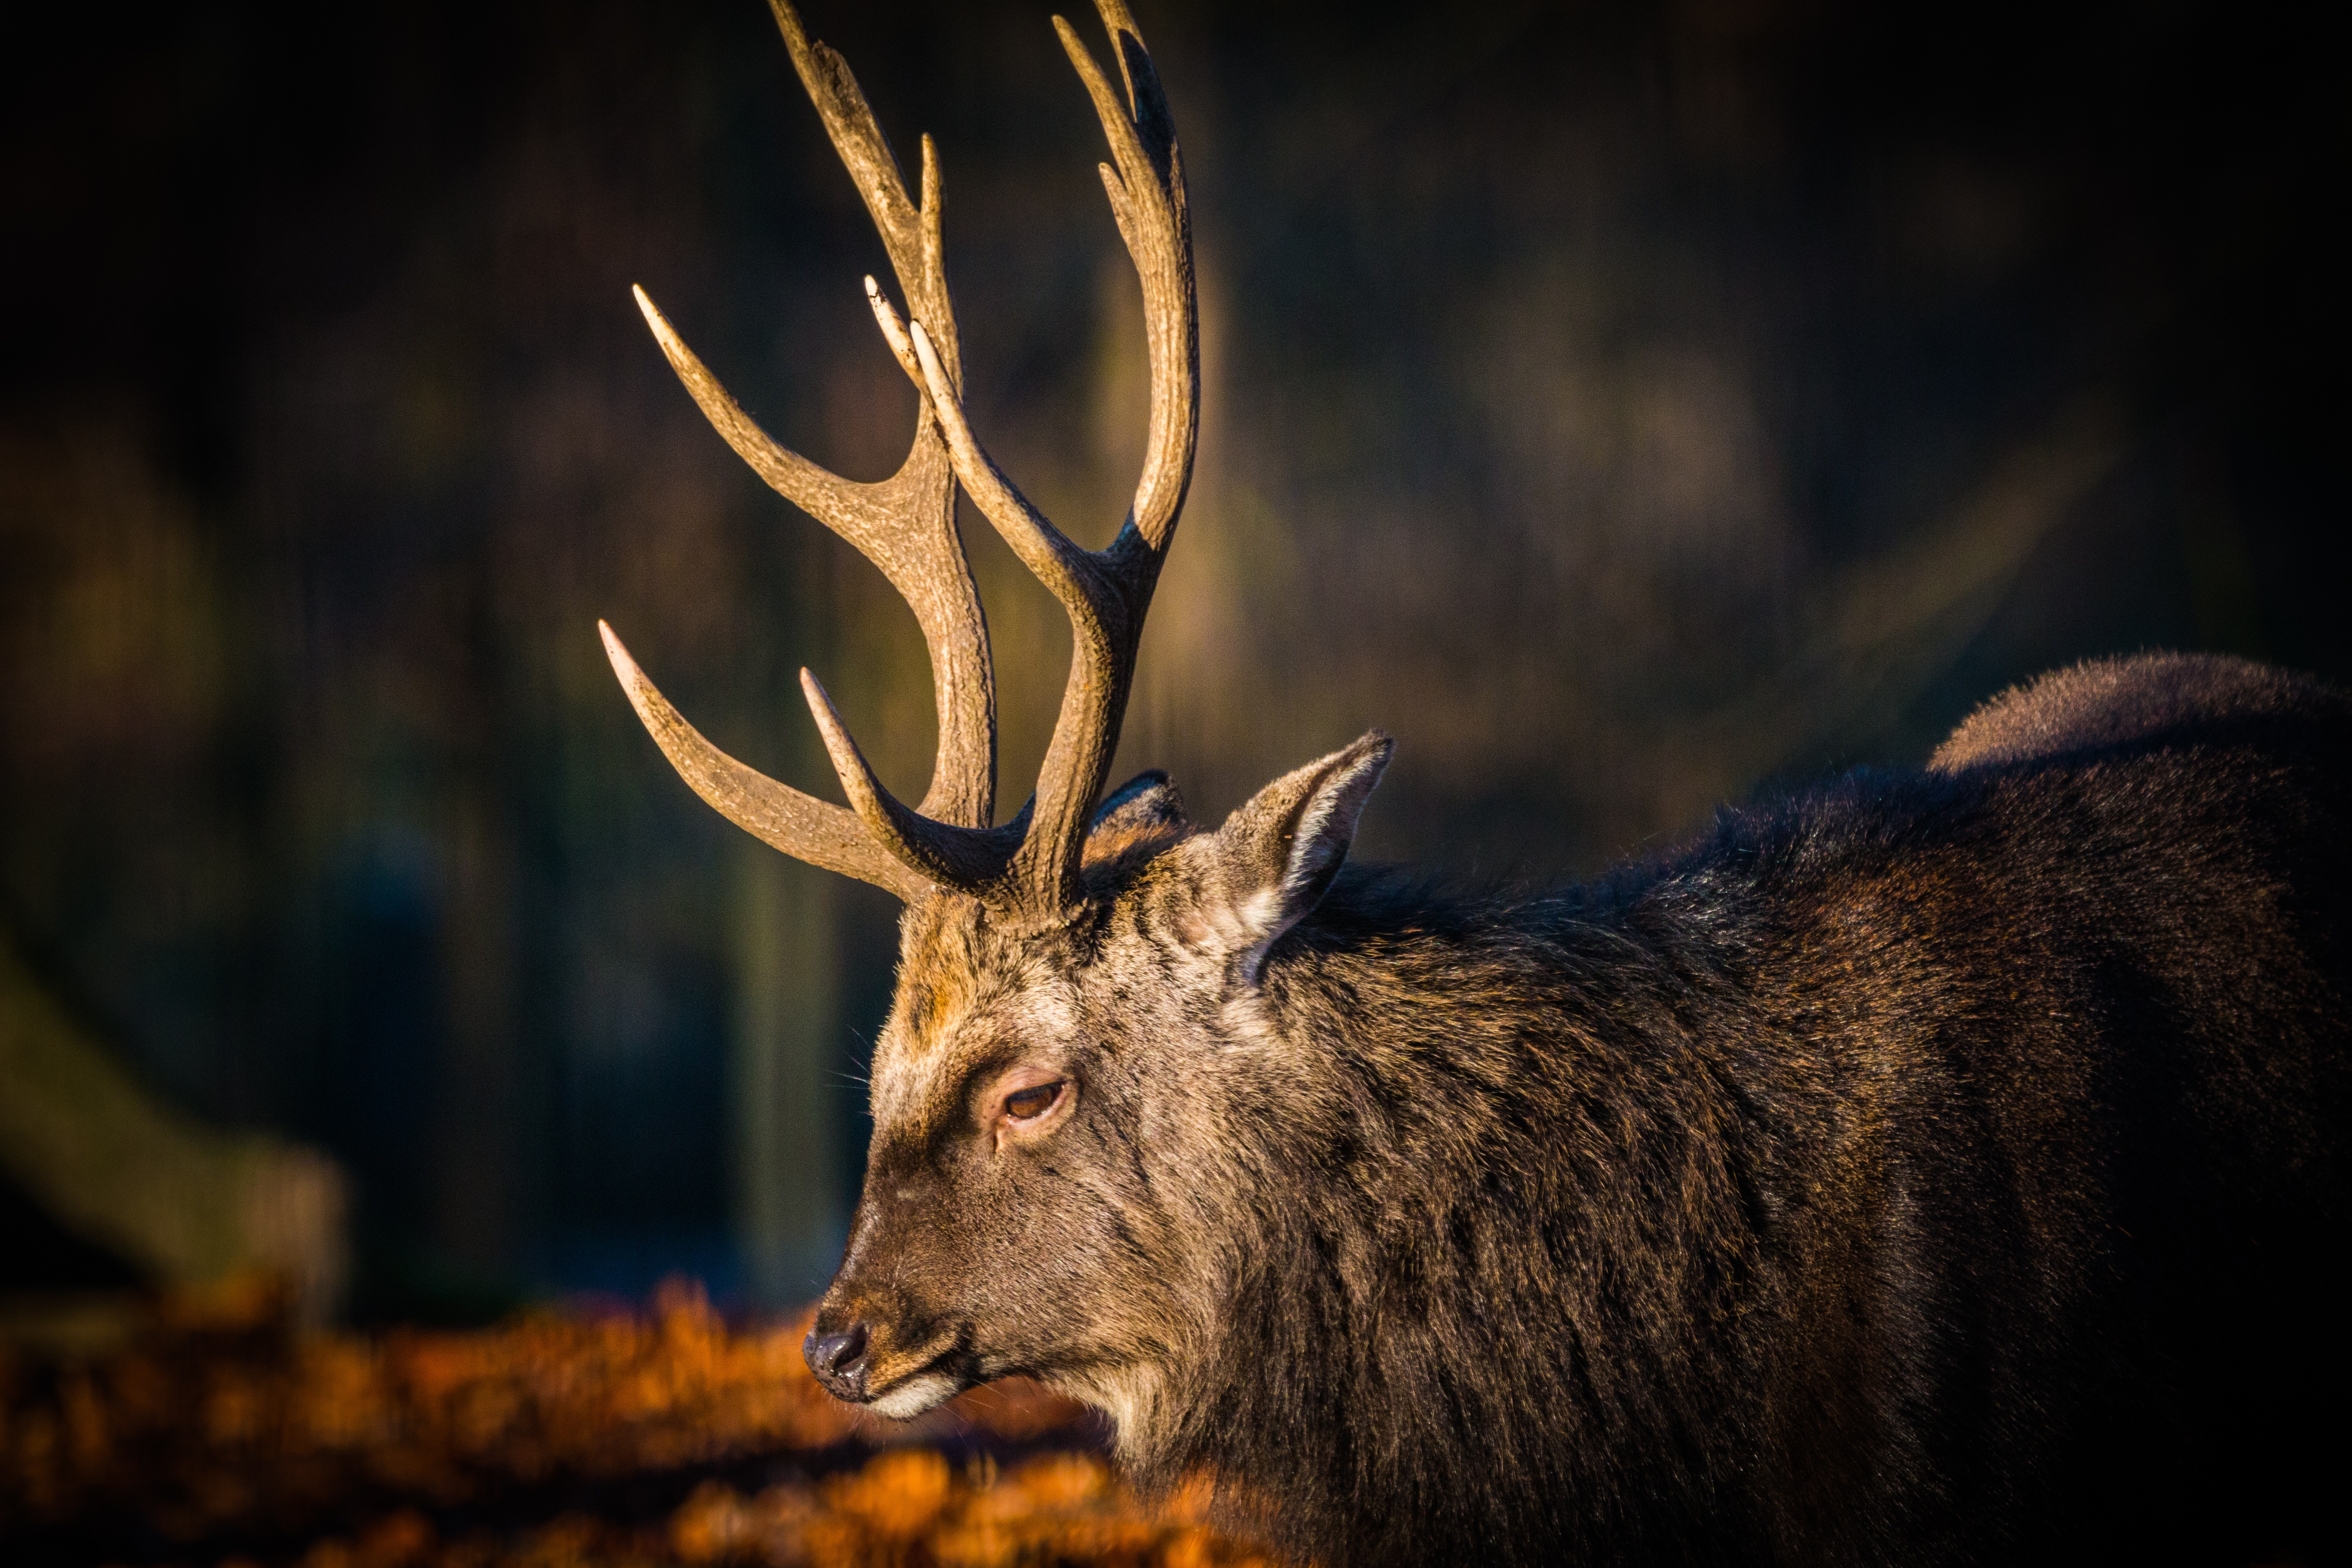
nature, forest, animal, wildlife, wild, deer, mammal, fauna, fawn, antler, vertebrate, hirsch, roe deer, red deer, wildlife park, white tailed deer, furred game